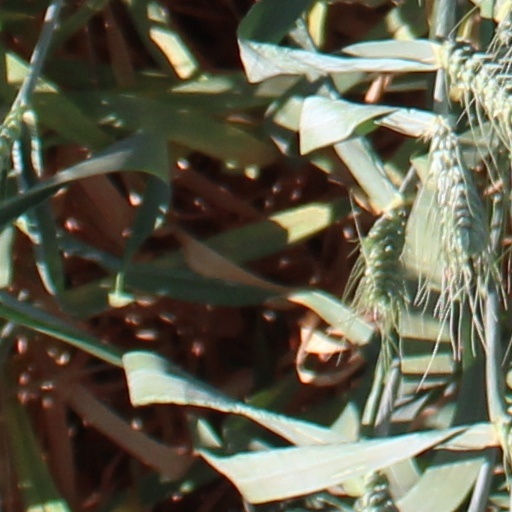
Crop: wheat